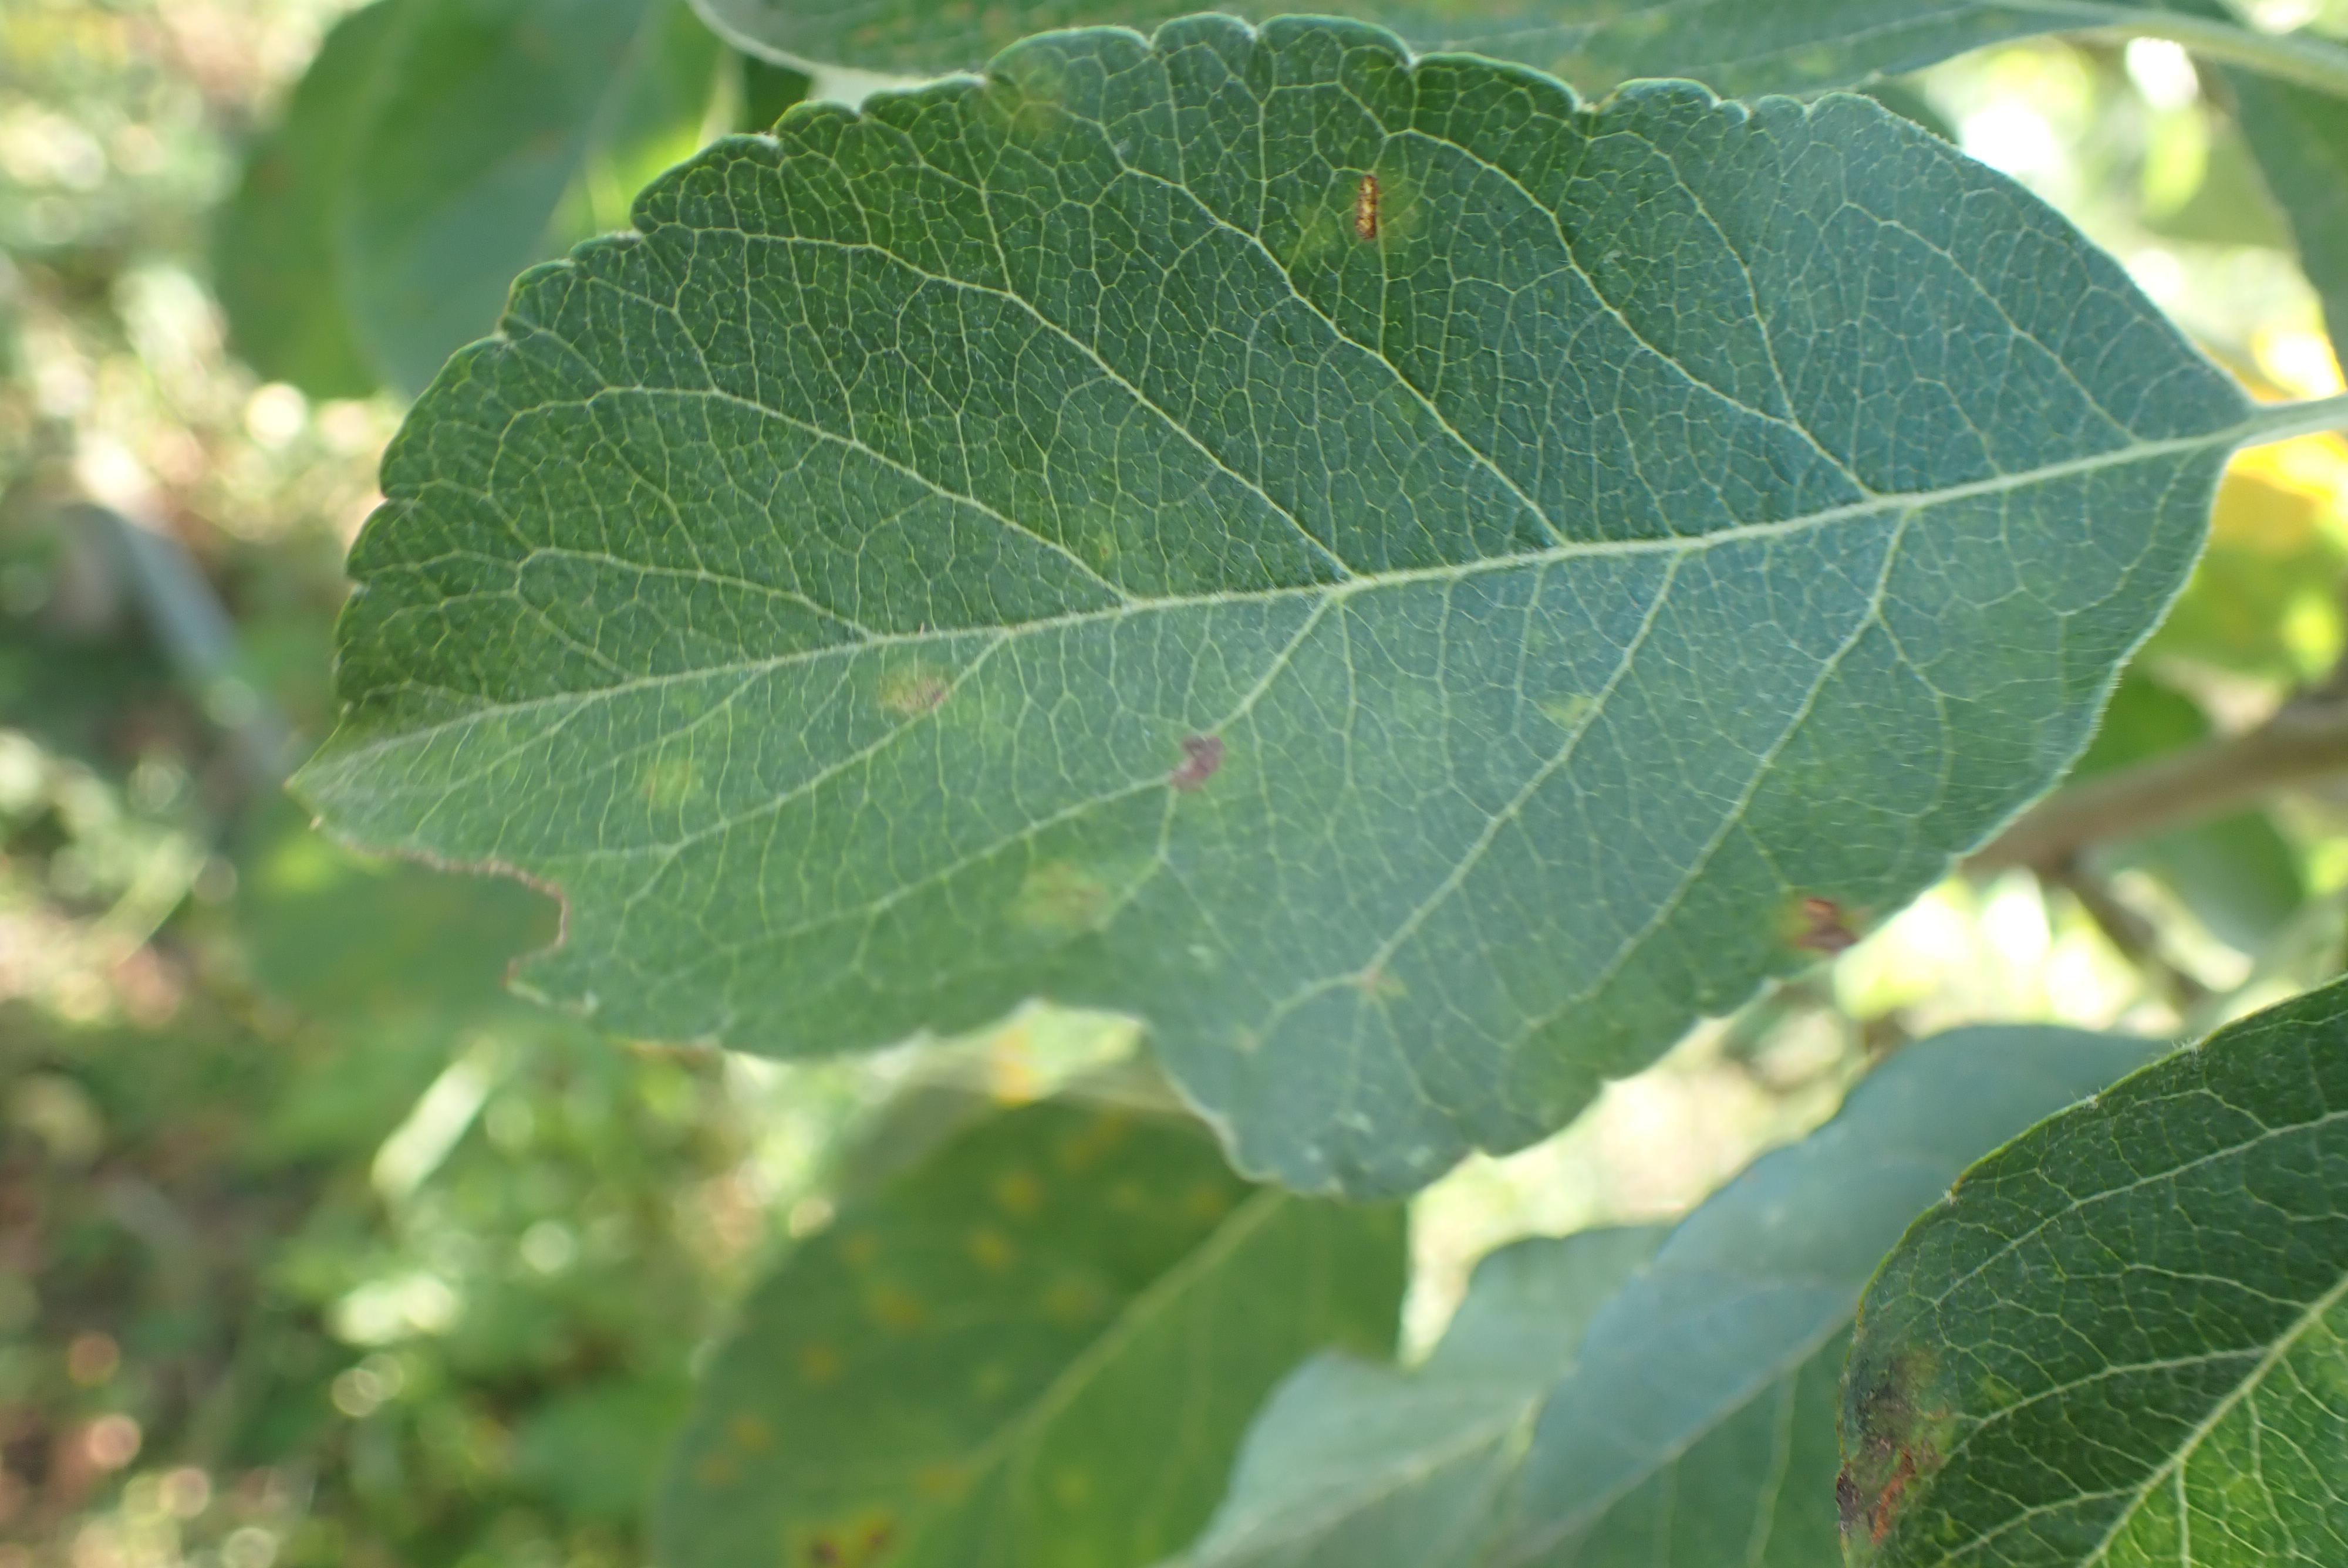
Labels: scab